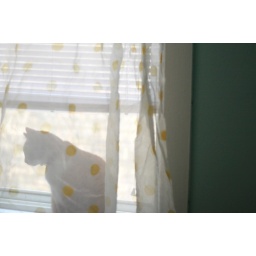
new curtains in the dining room.